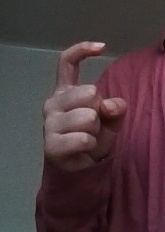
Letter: ra